Annie Kline Rikert

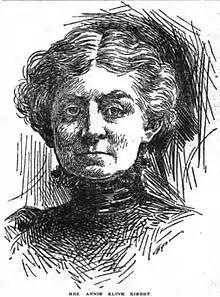
Annie Kline Rikert

Annie Kline Rikert (1840/41–1906) was a Civil War spy, California mining pioneer and founder of the Women's Railroad.